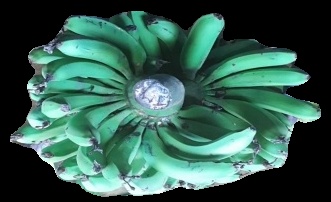
Variety: pachbale
Grade: grade1